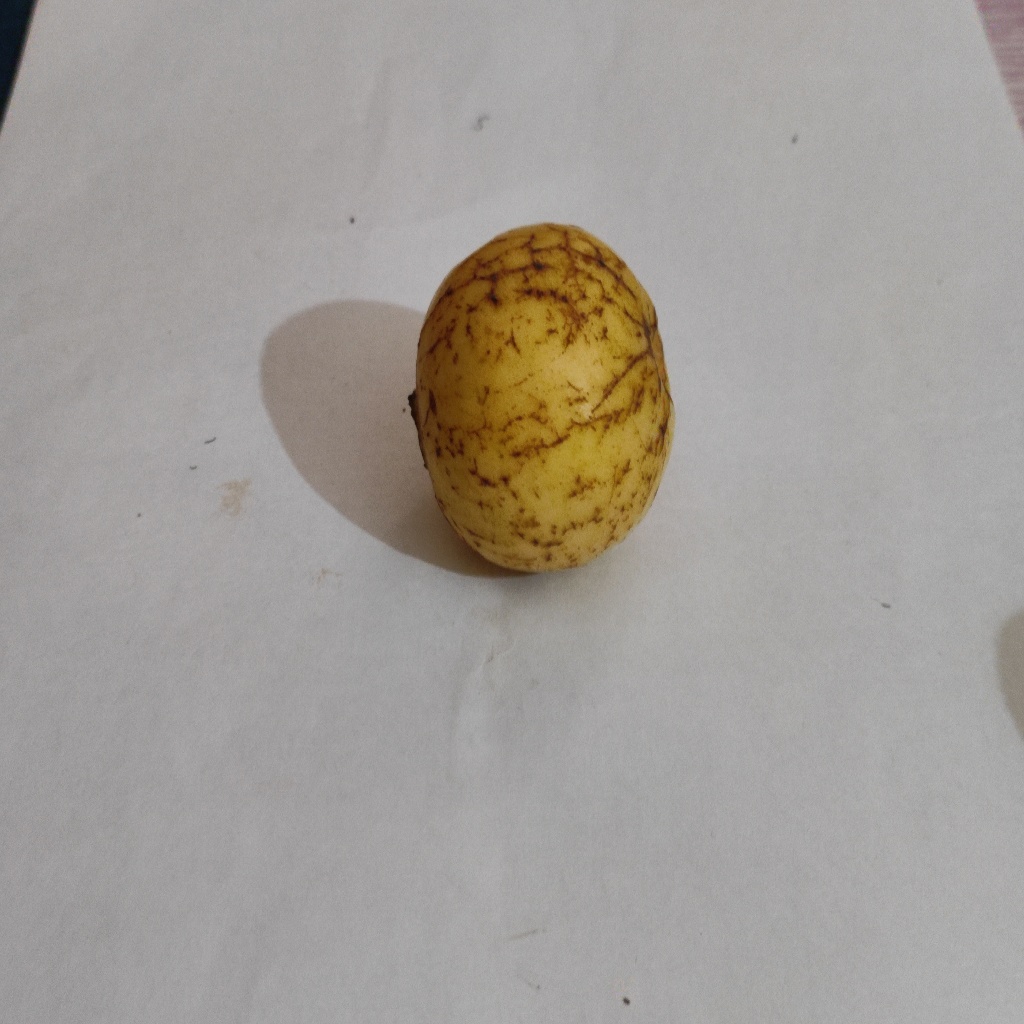
Crop: guava
Quality class: Class_B